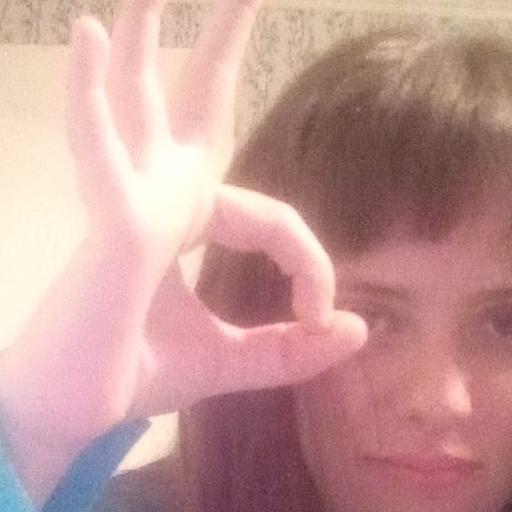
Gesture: ok